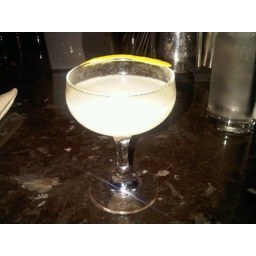
Jenever + sake + apricot liquer + lemon juice + orange flower water = Win by Jason @320main